History of vegetarianism

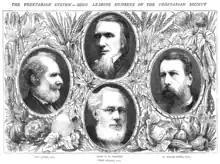
Francis William Newman (1805–1897), Isaac Pitman (1813–1897), William Gibson Ward (1819–1882), and John Davie (1800–1891), leading members of the Vegetarian Society

It was during the European Renaissance that vegetarianism reemerged in Europe as a philosophical concept based on an ethical motivation. Among the first figures who supported it were Leonardo da Vinci (1452–1519) and Pierre Gassendi (1592–1655). In the 17th century the paramount theorist of the meatless or Pythagorean diet was the English writer Thomas Tryon (1634–1703), who published the vegetarian text "The Way to Health, Long Life and Happiness" in 1683. Subsequently, the Romantic poets advocated vegetarianism. In 1699, English writer John Evelyn (1620 –1706) published the vegetarian treatise and cookbook "." Scottish physician George Cheyne (1672–1743) was a vegetarian and authored "An Essay of Health and Long Life", first published in 1724. Italian physician Antonio Cocchi (1695–1758) authored the book "Del vitto pitagorico per uso della medicina" in 1743. It was translated by Robert Dodsley into English as "The Pythagorean Diet, of Vegetables Only, Conducive to the Preservation of Health, and the Cure of Diseases" in 1745. The anonymously authored "Primitive Cookery", the second edition of which was published in 1767, advocated affordable, lacto-vegetarian meals, although some of its recipes contain meat.